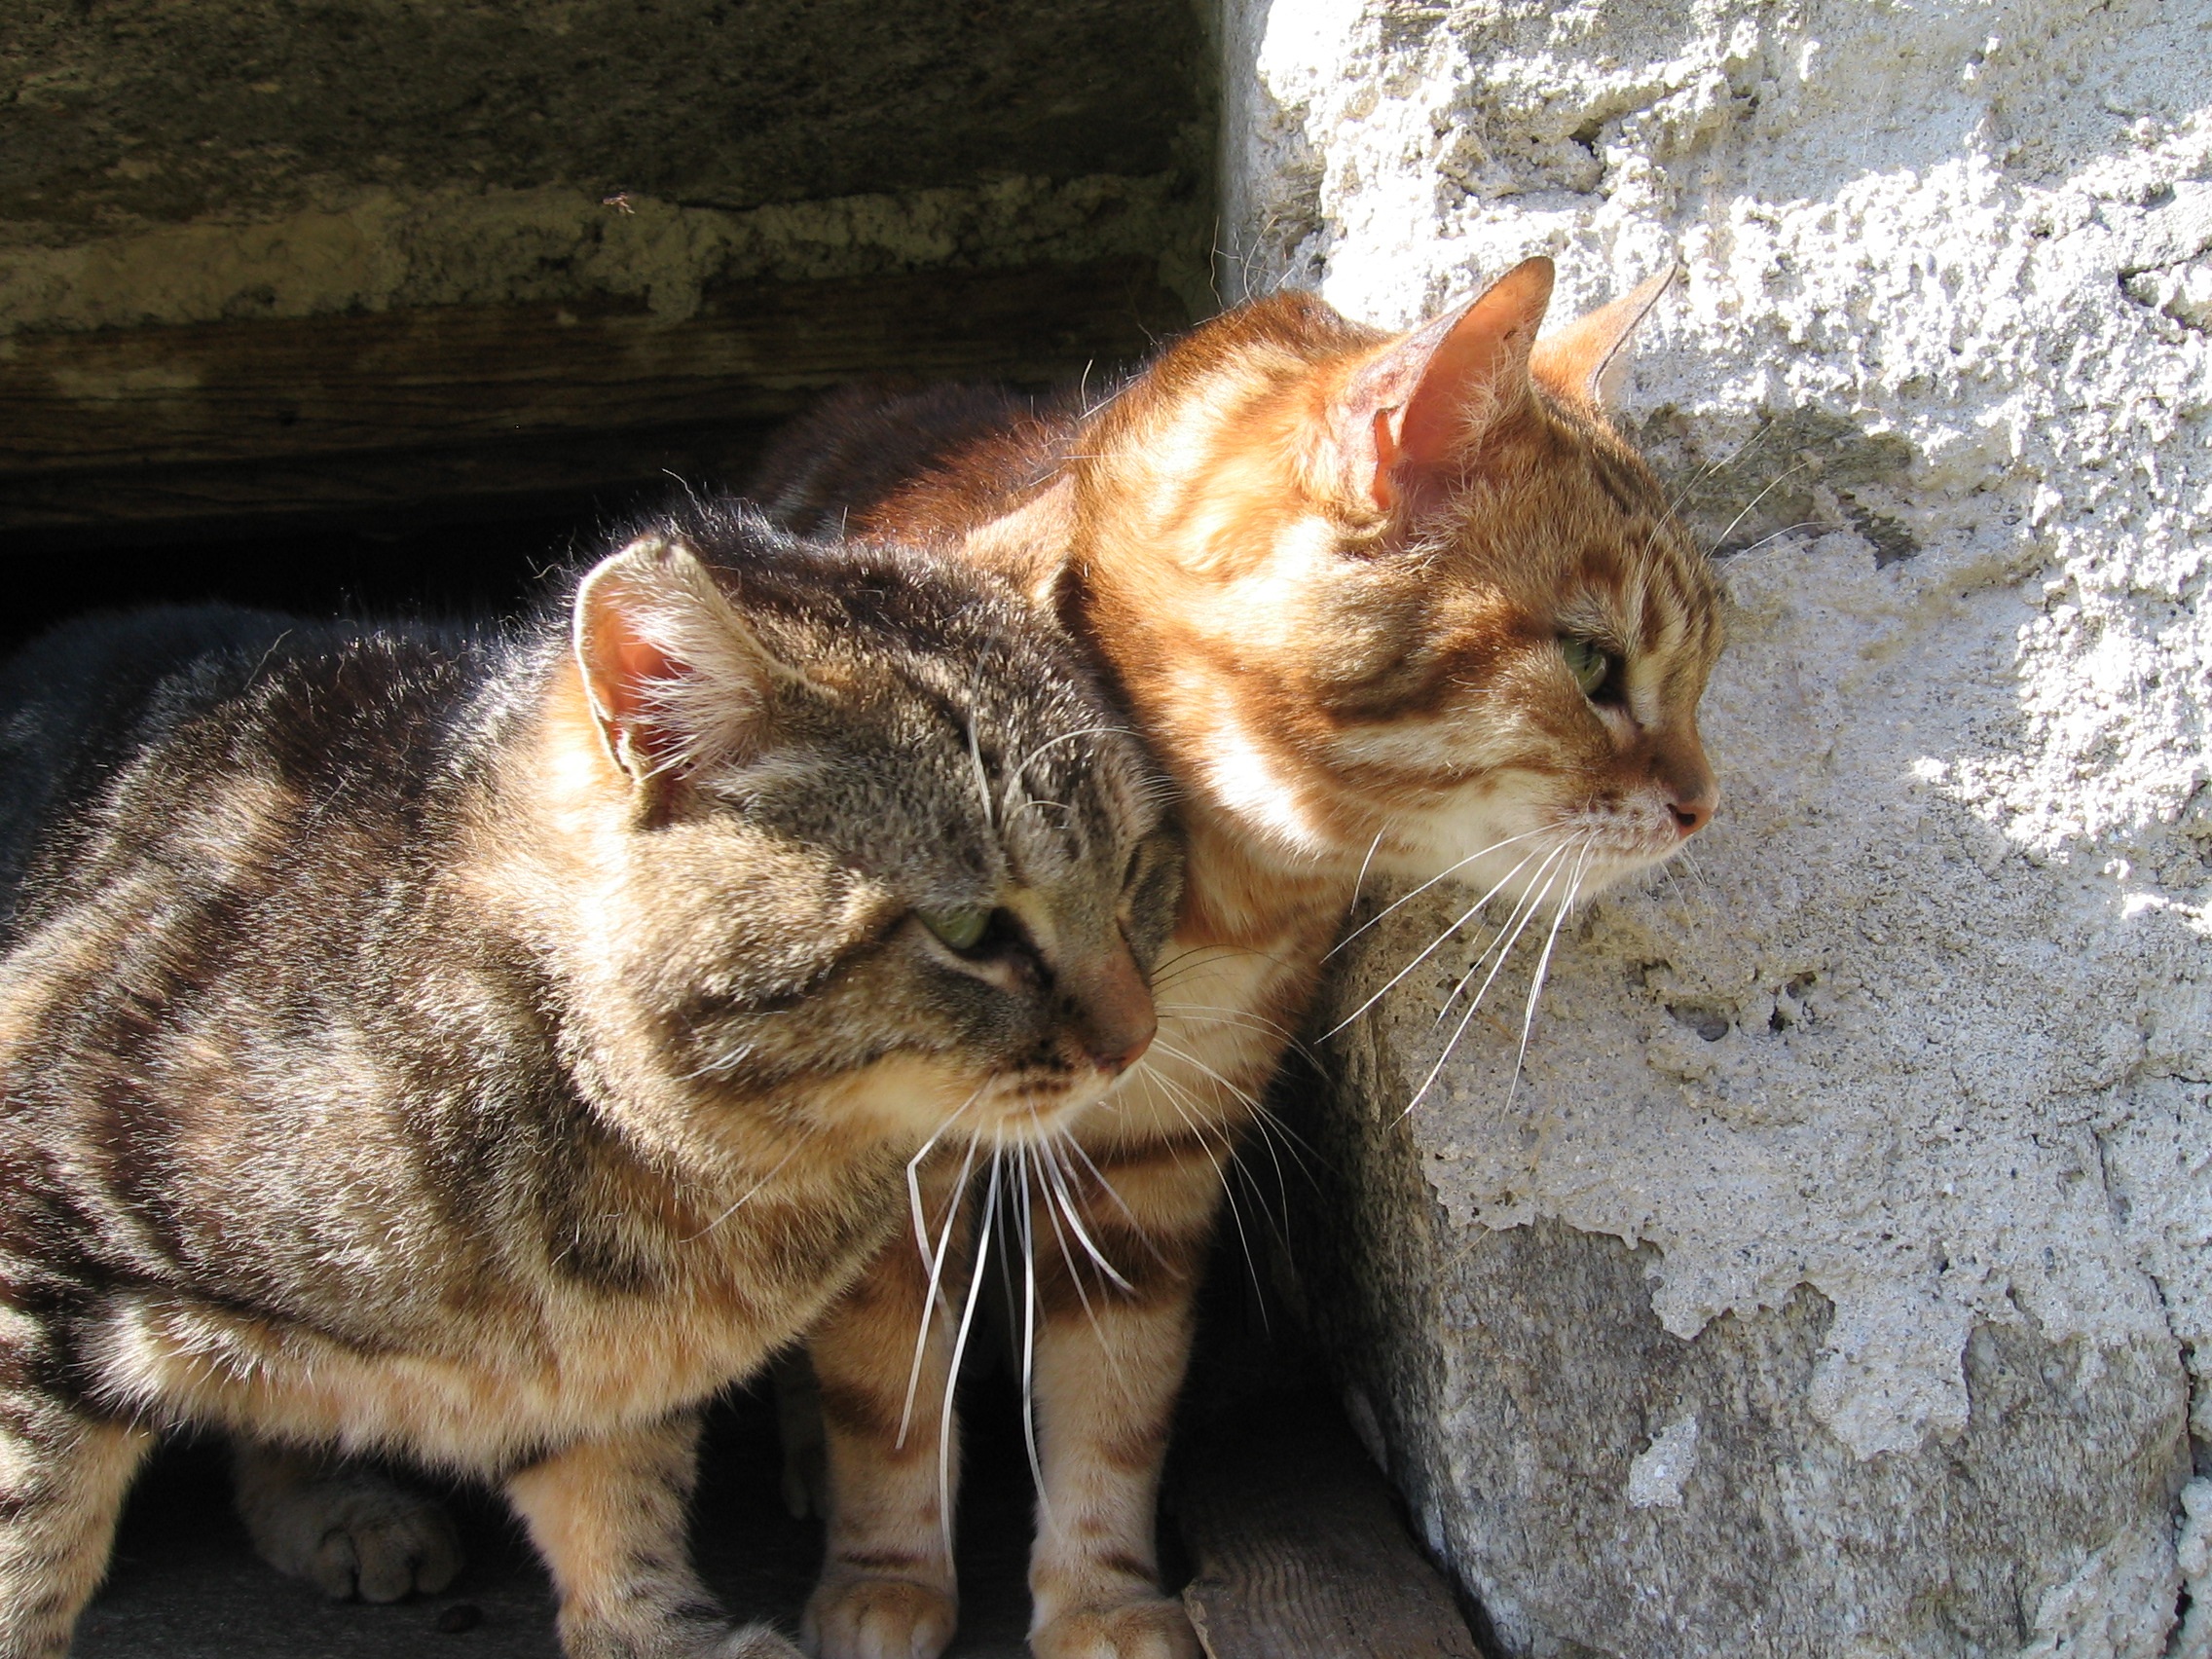
stone, wild, kitten, cat, mammal, fauna, whiskers, vertebrate, kittens, tabby cat, european shorthair, wild cat, small to medium sized cats, cat like mammal, domestic short haired cat, pixie bob, rusty spotted cat